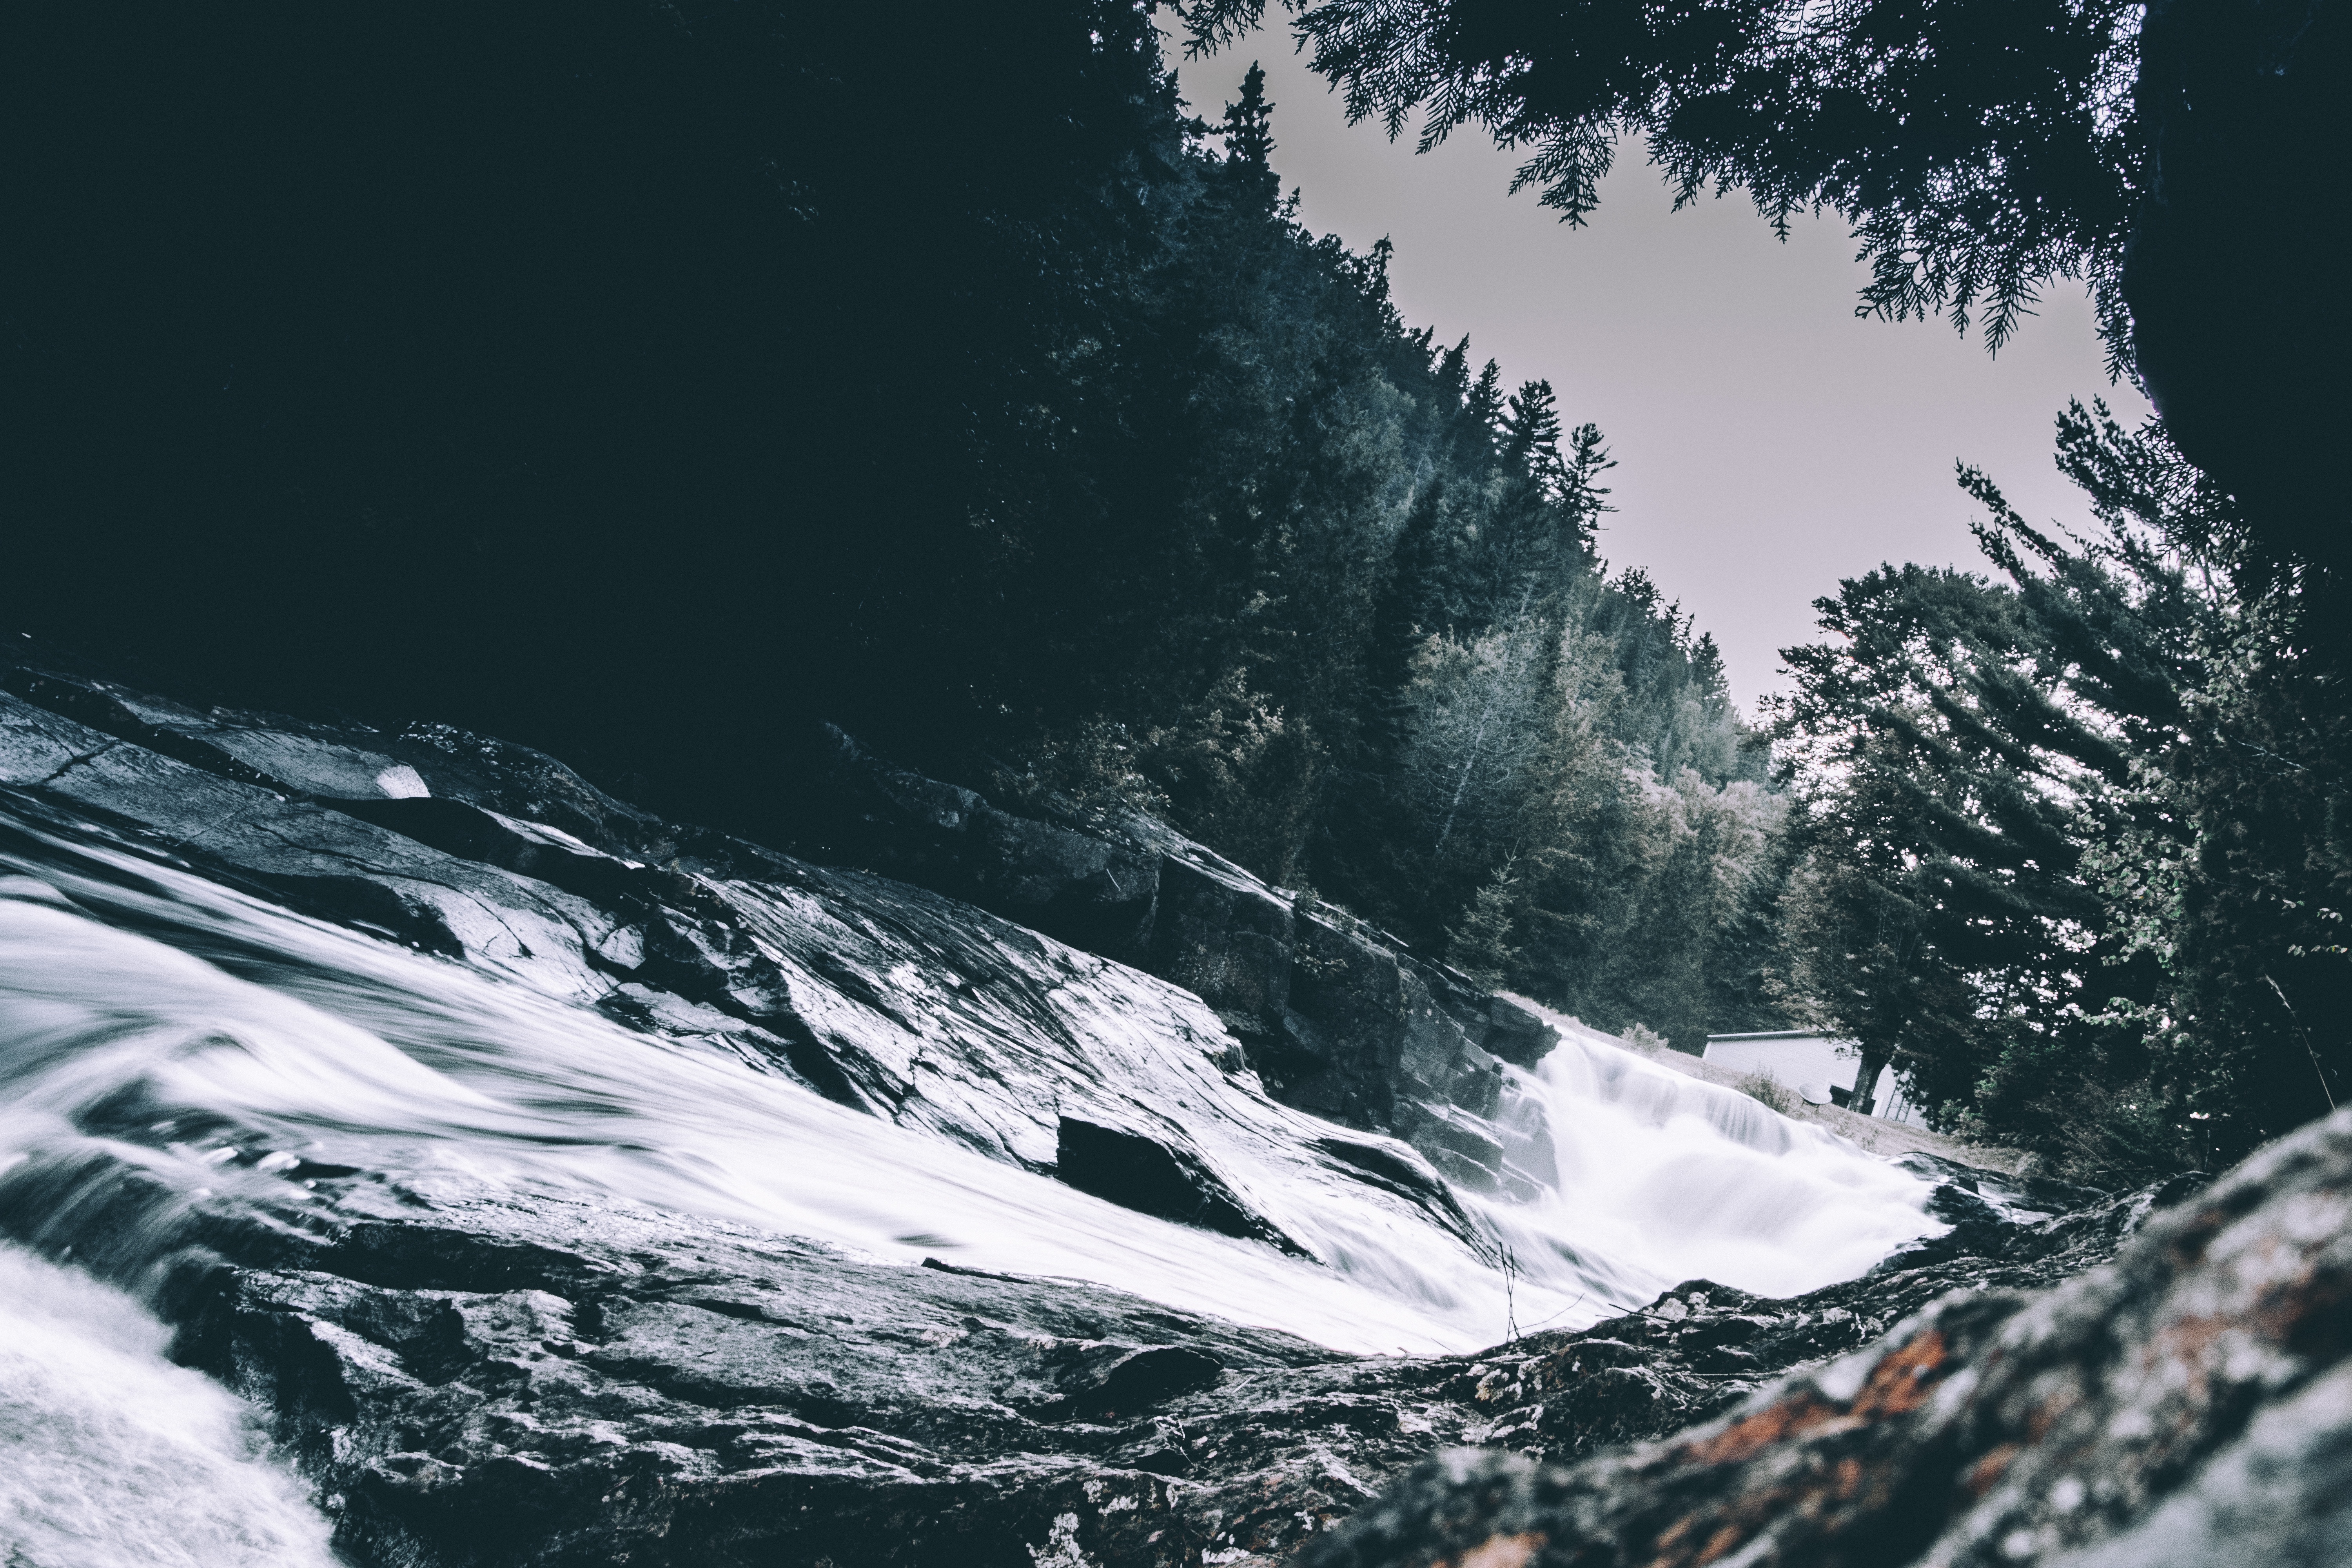
sea, water, nature, ocean, mountain, snow, winter, wave, mountain range, ice, reflection, weather, rapid, terrain, atmospheric phenomenon, geological phenomenon, wind wave